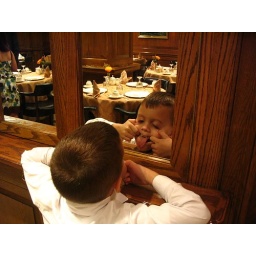
Dining room in basement of west wing of white house used by cabinet level people